Bindae-tteok
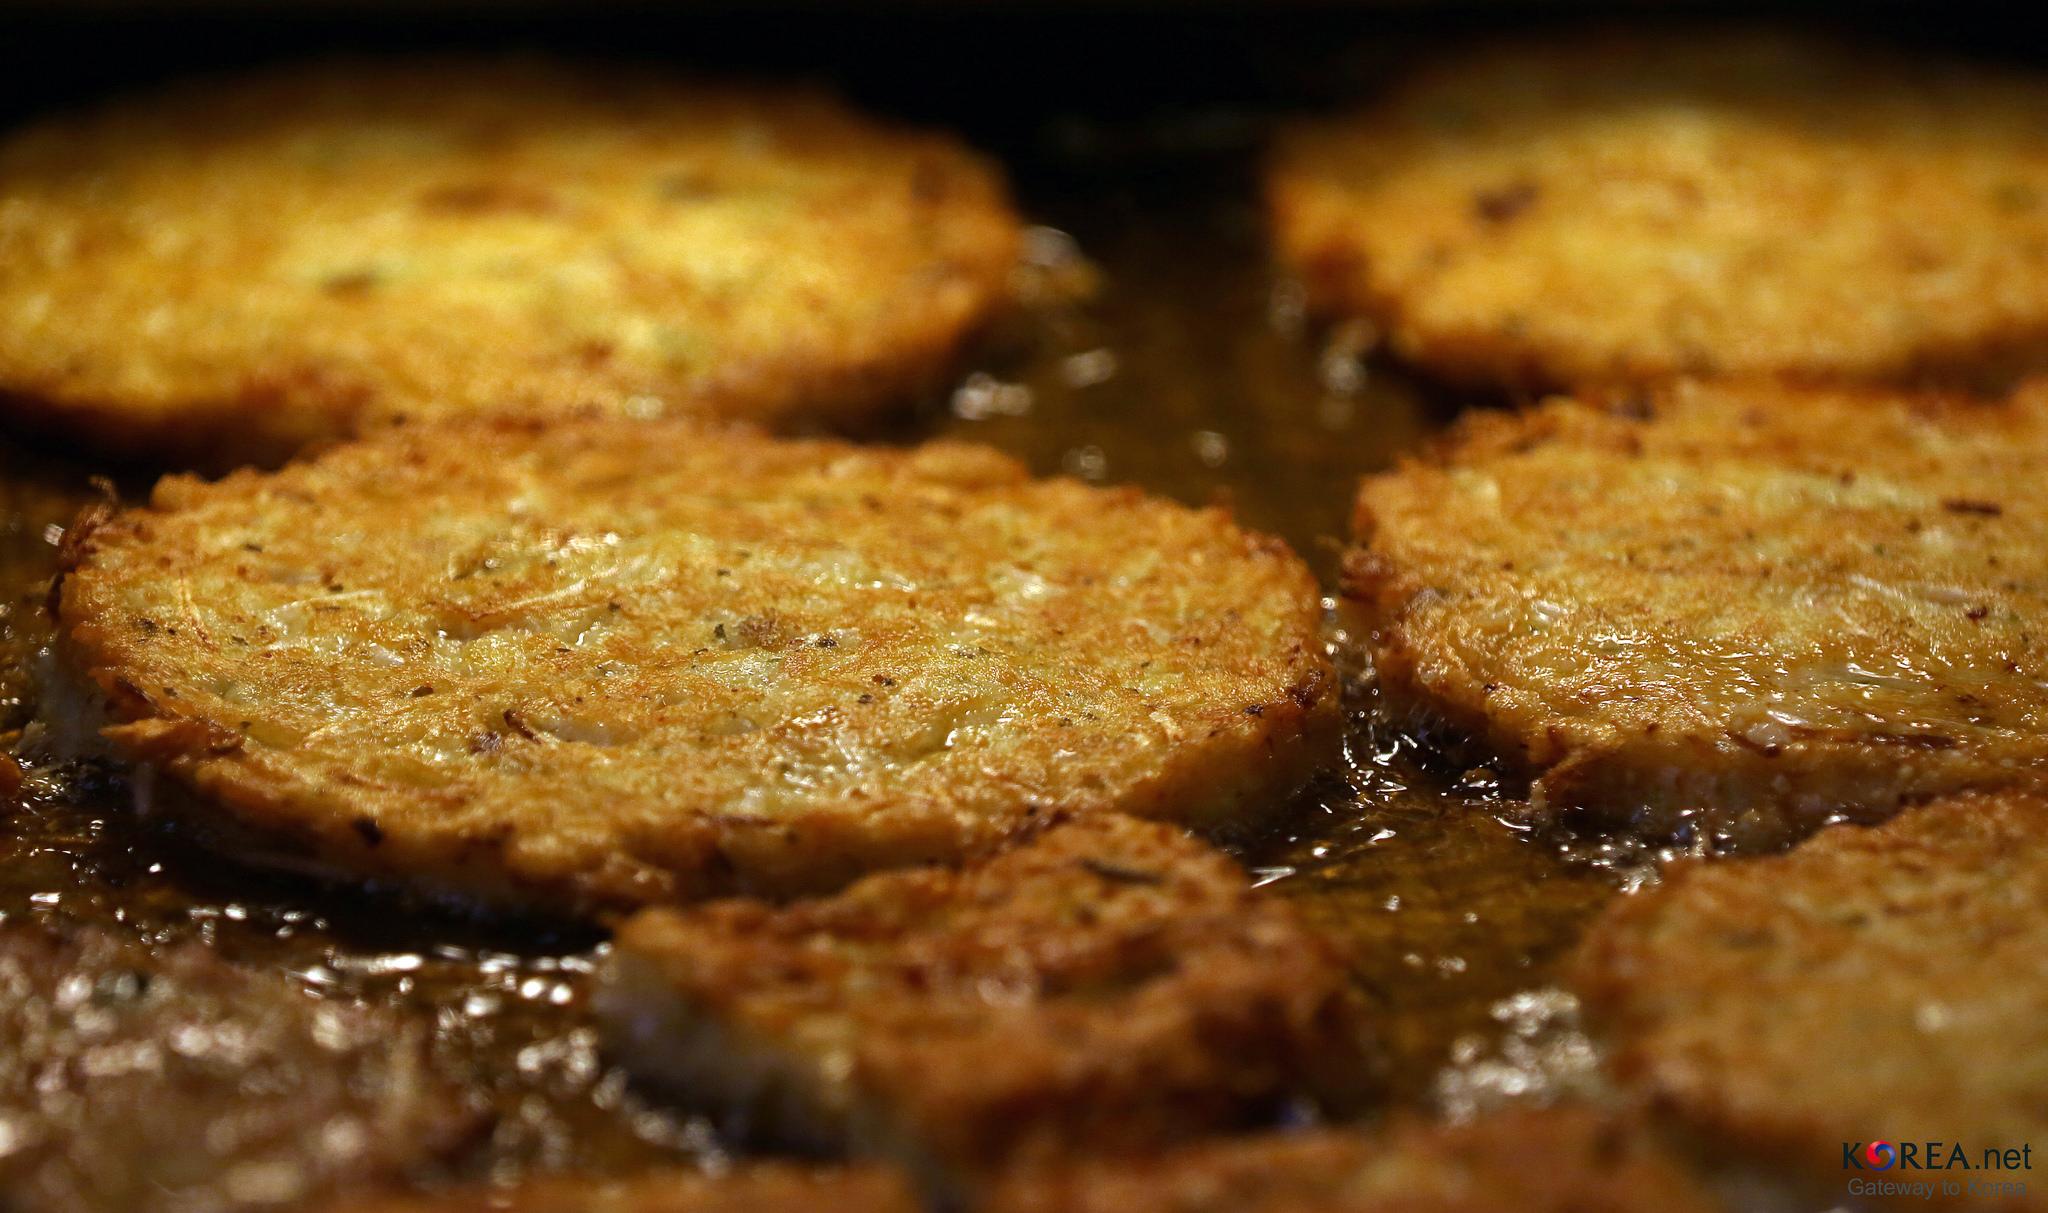
Also known as:
bn - Bangla: মুগের বড়া
es - Spanish: Bindaetteok
fr - French: Bindae-tteok
id - Indonesian: Bindae-tteok
it - Italian: Bindae-tteok
ja - Japanese: ピンデトッ
ko - Korean: 빈대떡
ms - Malay: Bindae-tteok
pl - Polish: Bindaetteok
vi - Vietnamese: Bindaetteok
zh - Chinese: 綠豆煎
Category: pancake, fritter (pancake, fritter)
Cuisine: Korean
Associated cuisines: Korean
Area: Pyongan
Countries: Korea
Region: Eastern Asia, , , ,
The dish is made by grinding soaked mung beans, adding vegetable and meat and pan-frying it into a round, flat shape.